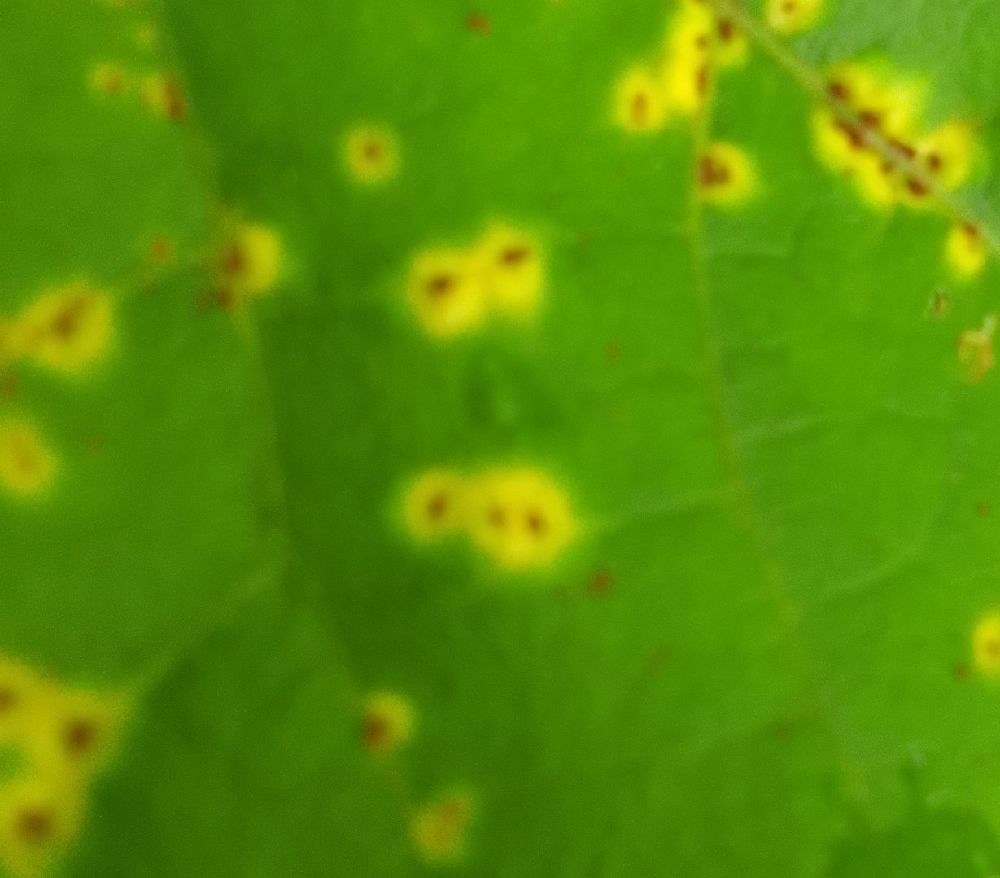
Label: rust